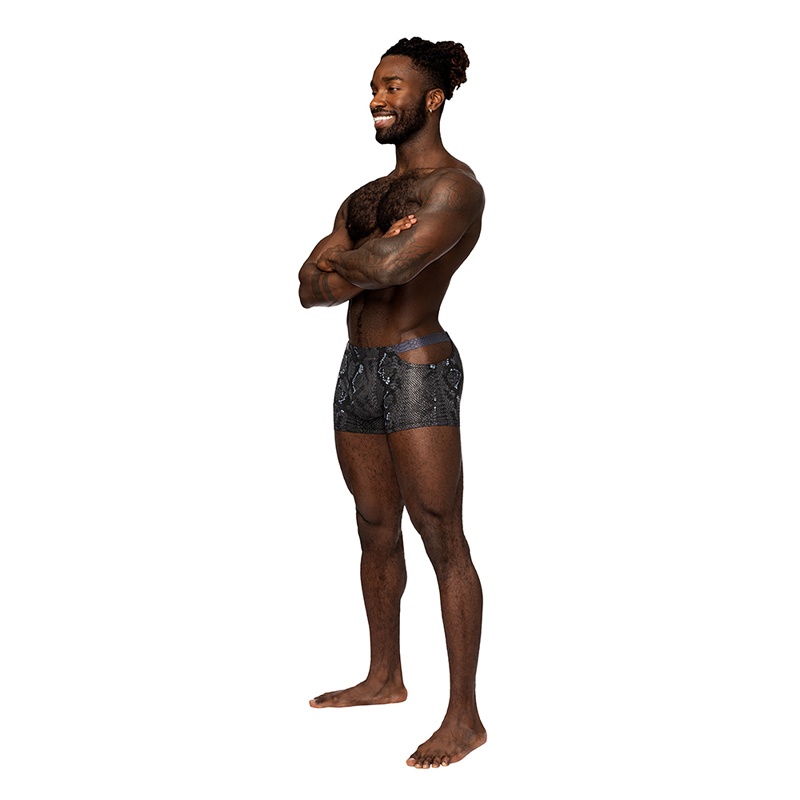
Male Power S'naked Pouch Short Black/Blue L
Brand: Male Power
From the S'naked collection by Male Power the Pouch Short features a contoured pouch cut-out windows on the hips and a fabric covered waistband. Poly Spandex metallic coated all way stretch printed fabric. Materials: 94% Polyester 6% Spandex
Category: Apparel & Accessories > Clothing > Men's Undergarments > Men's Underwear > Boxer Shorts